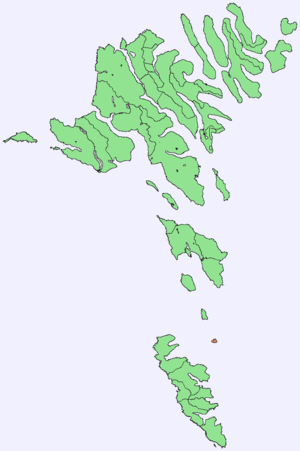
Cet article recense les îles et îlots formant l'archipel des Féroé.